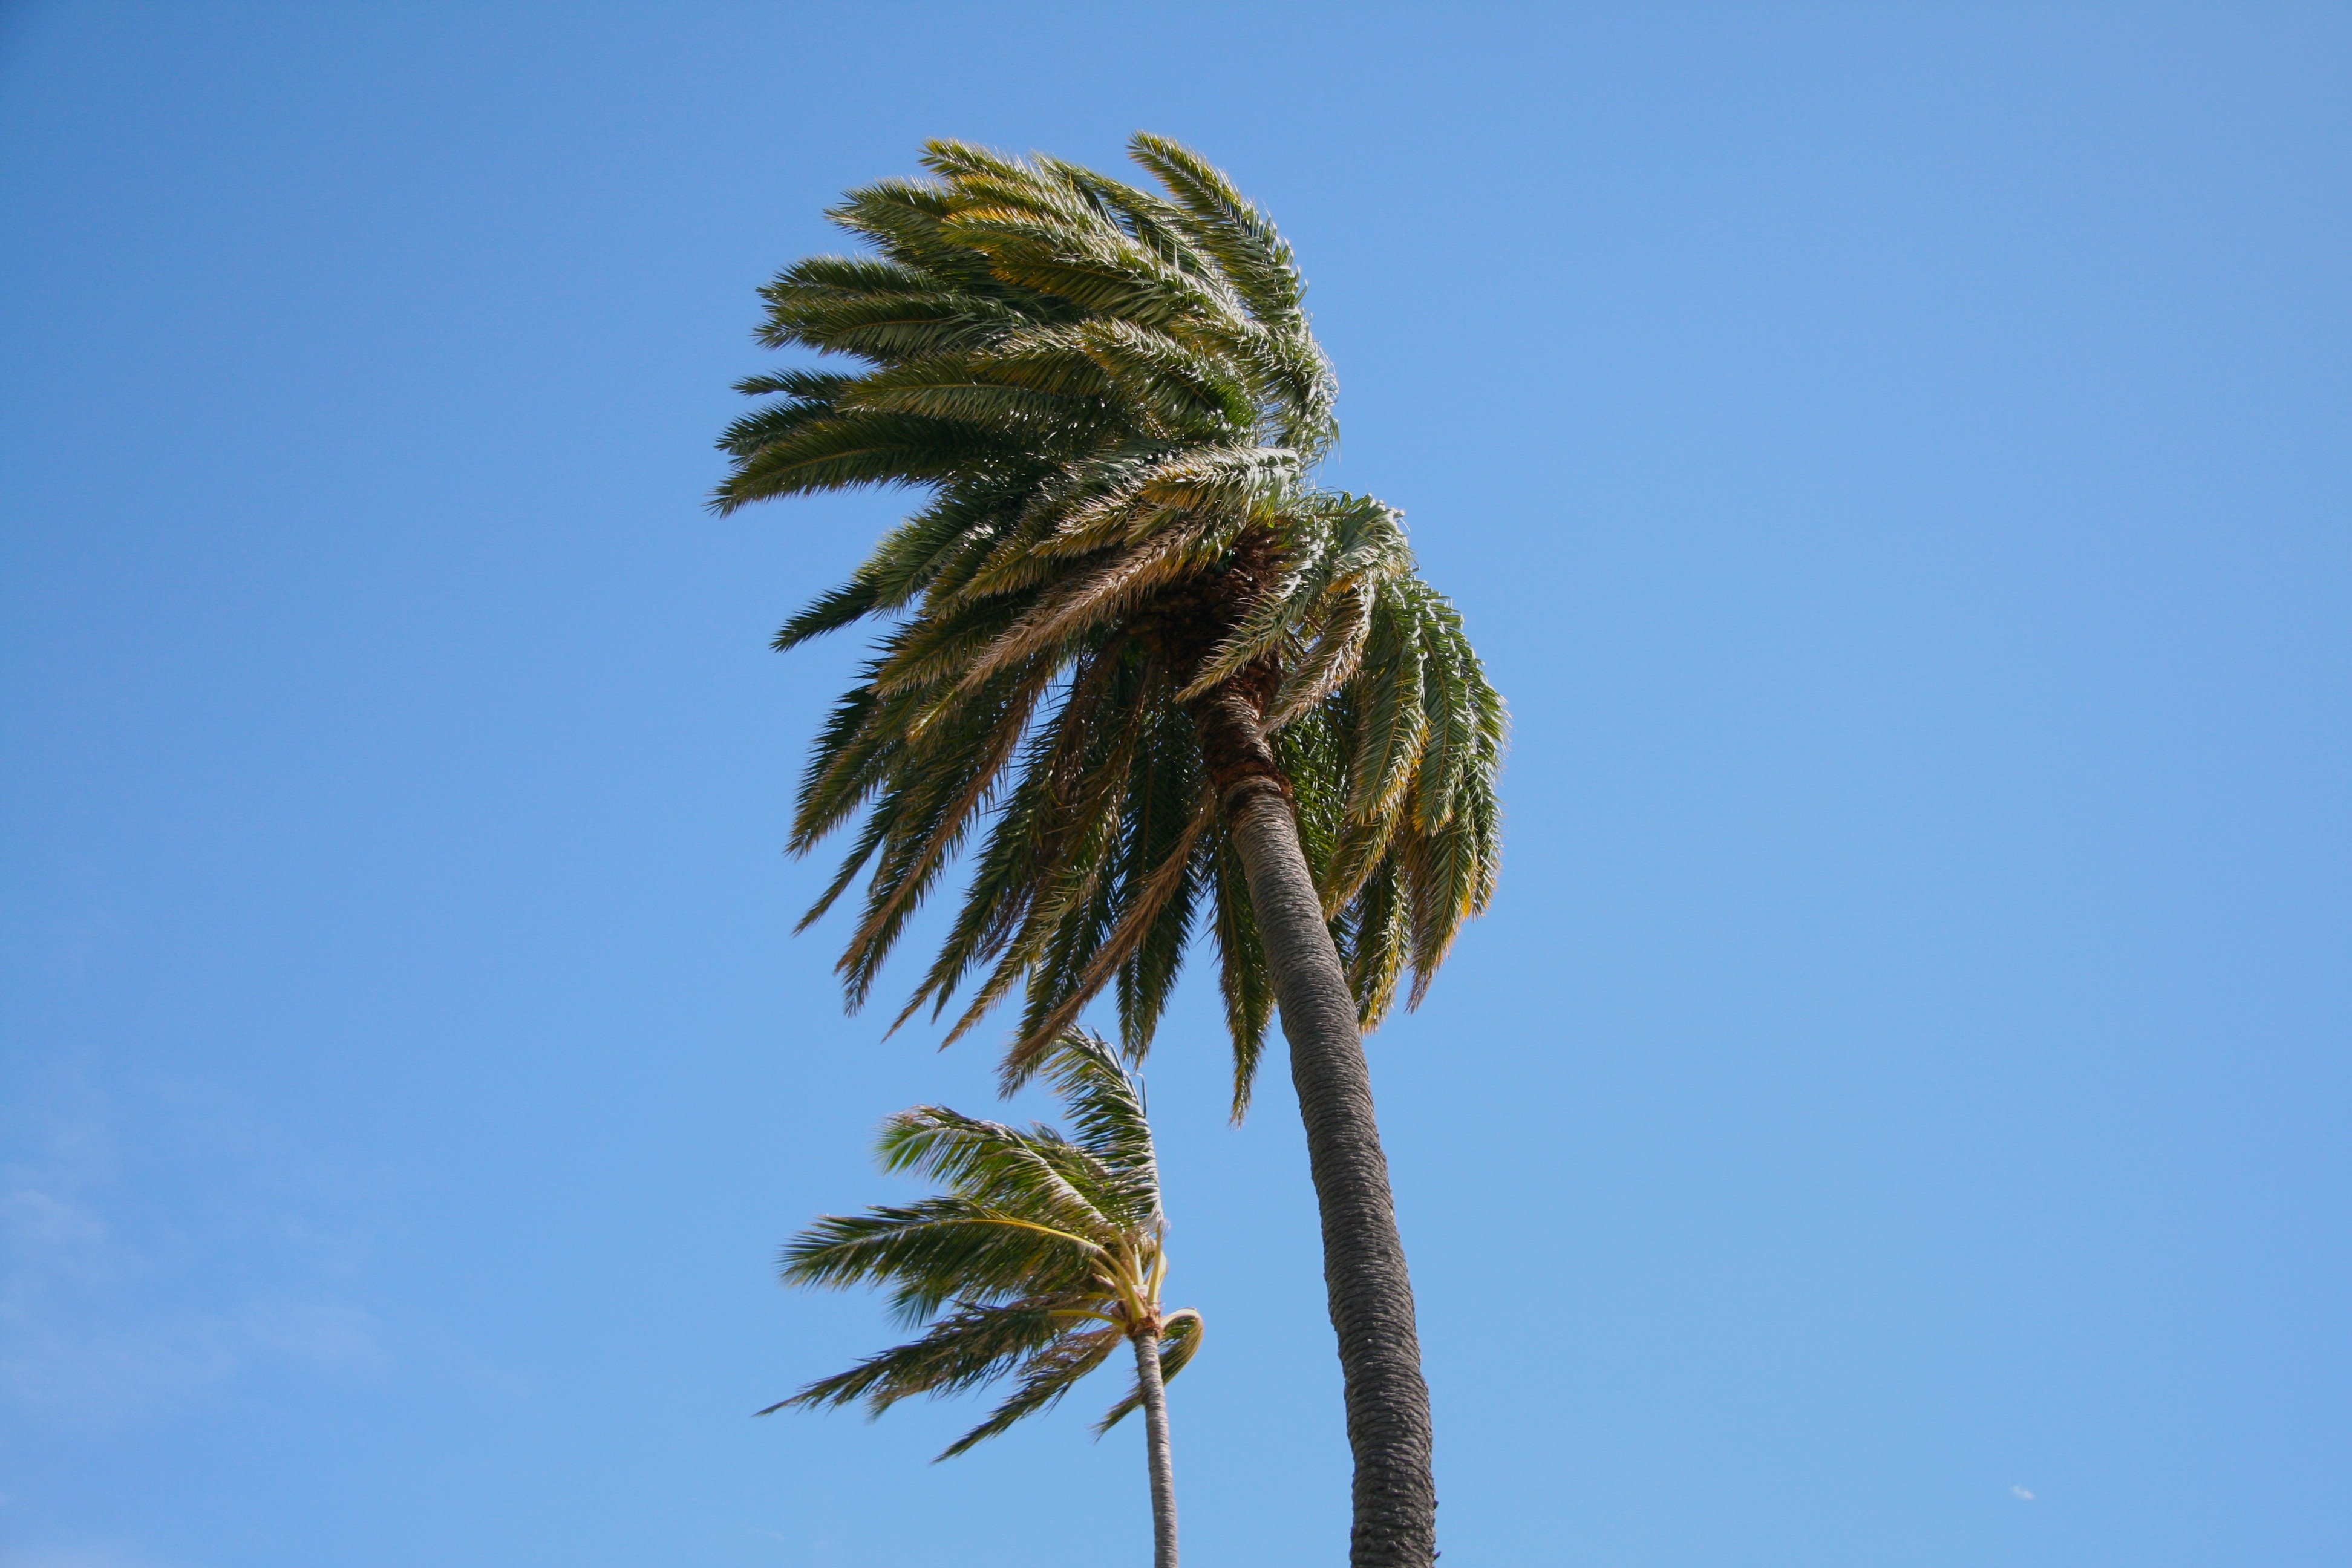
tree, nature, grass, branch, plant, sky, field, sunlight, leaf, flower, wind, travel, green, palm, tropical, island, botany, blue, hawaii, flora, flowering plant, grass family, plant stem, woody plant, land plant, arecales, palm family, borassus flabellifer